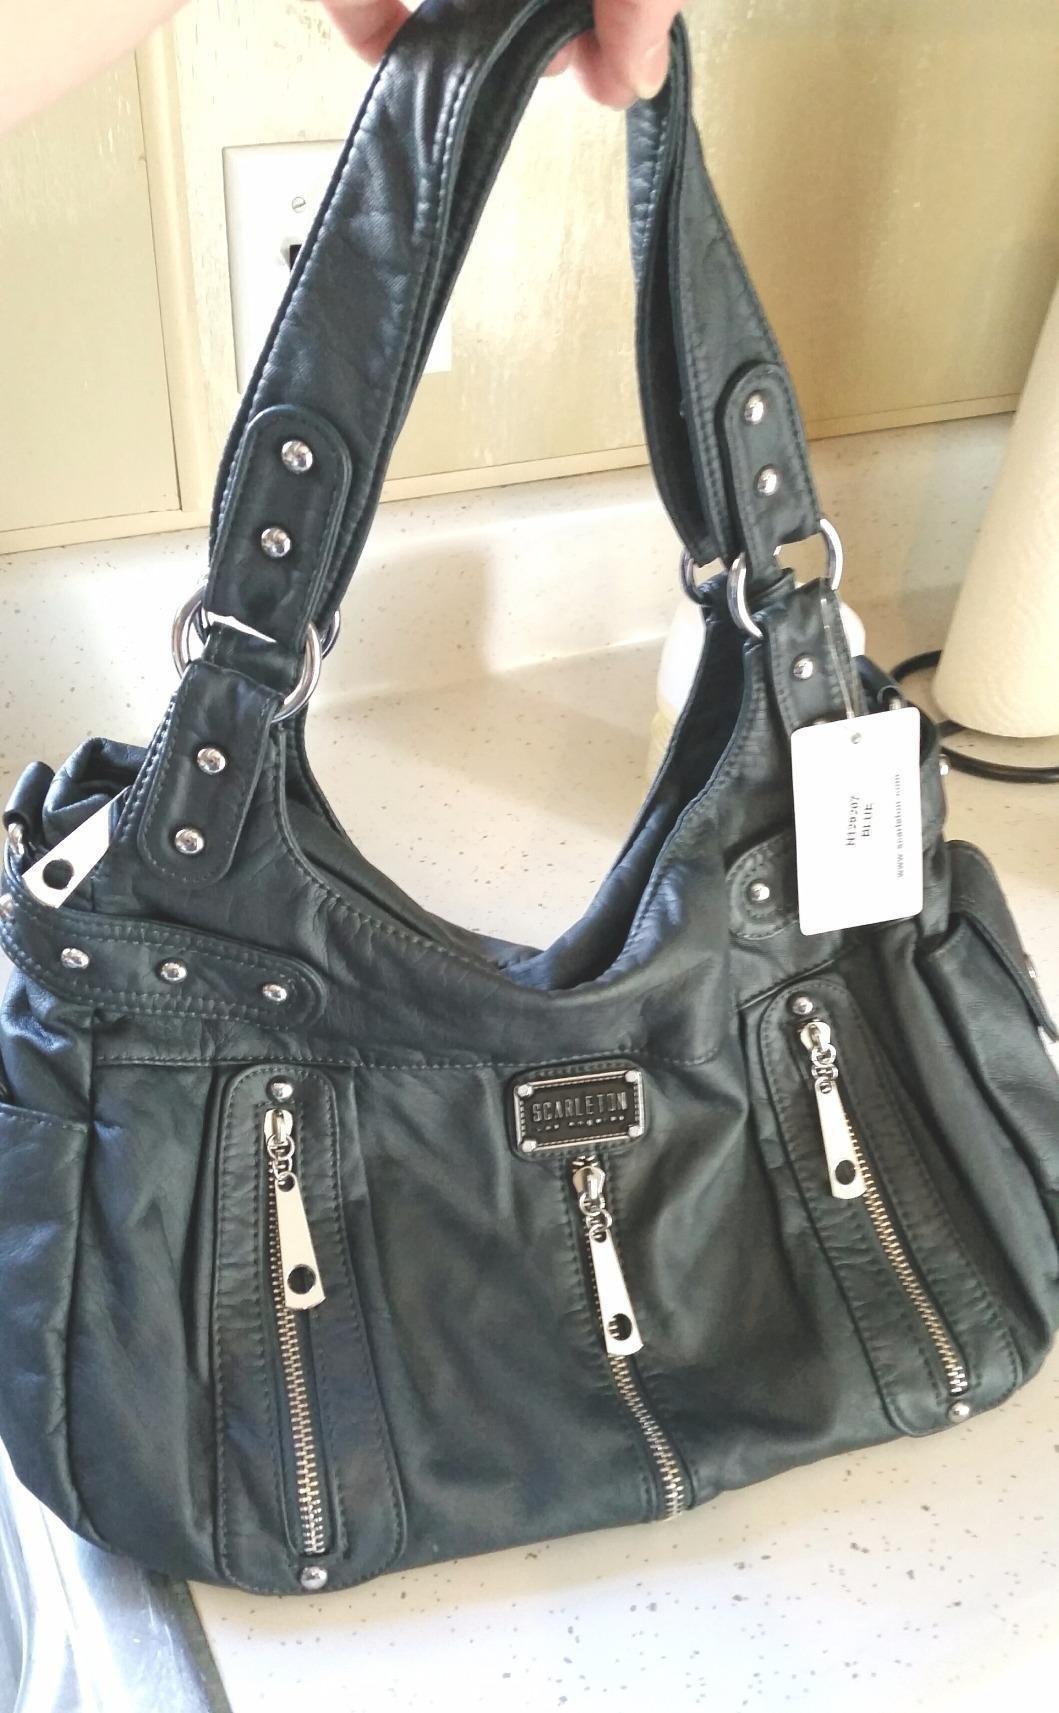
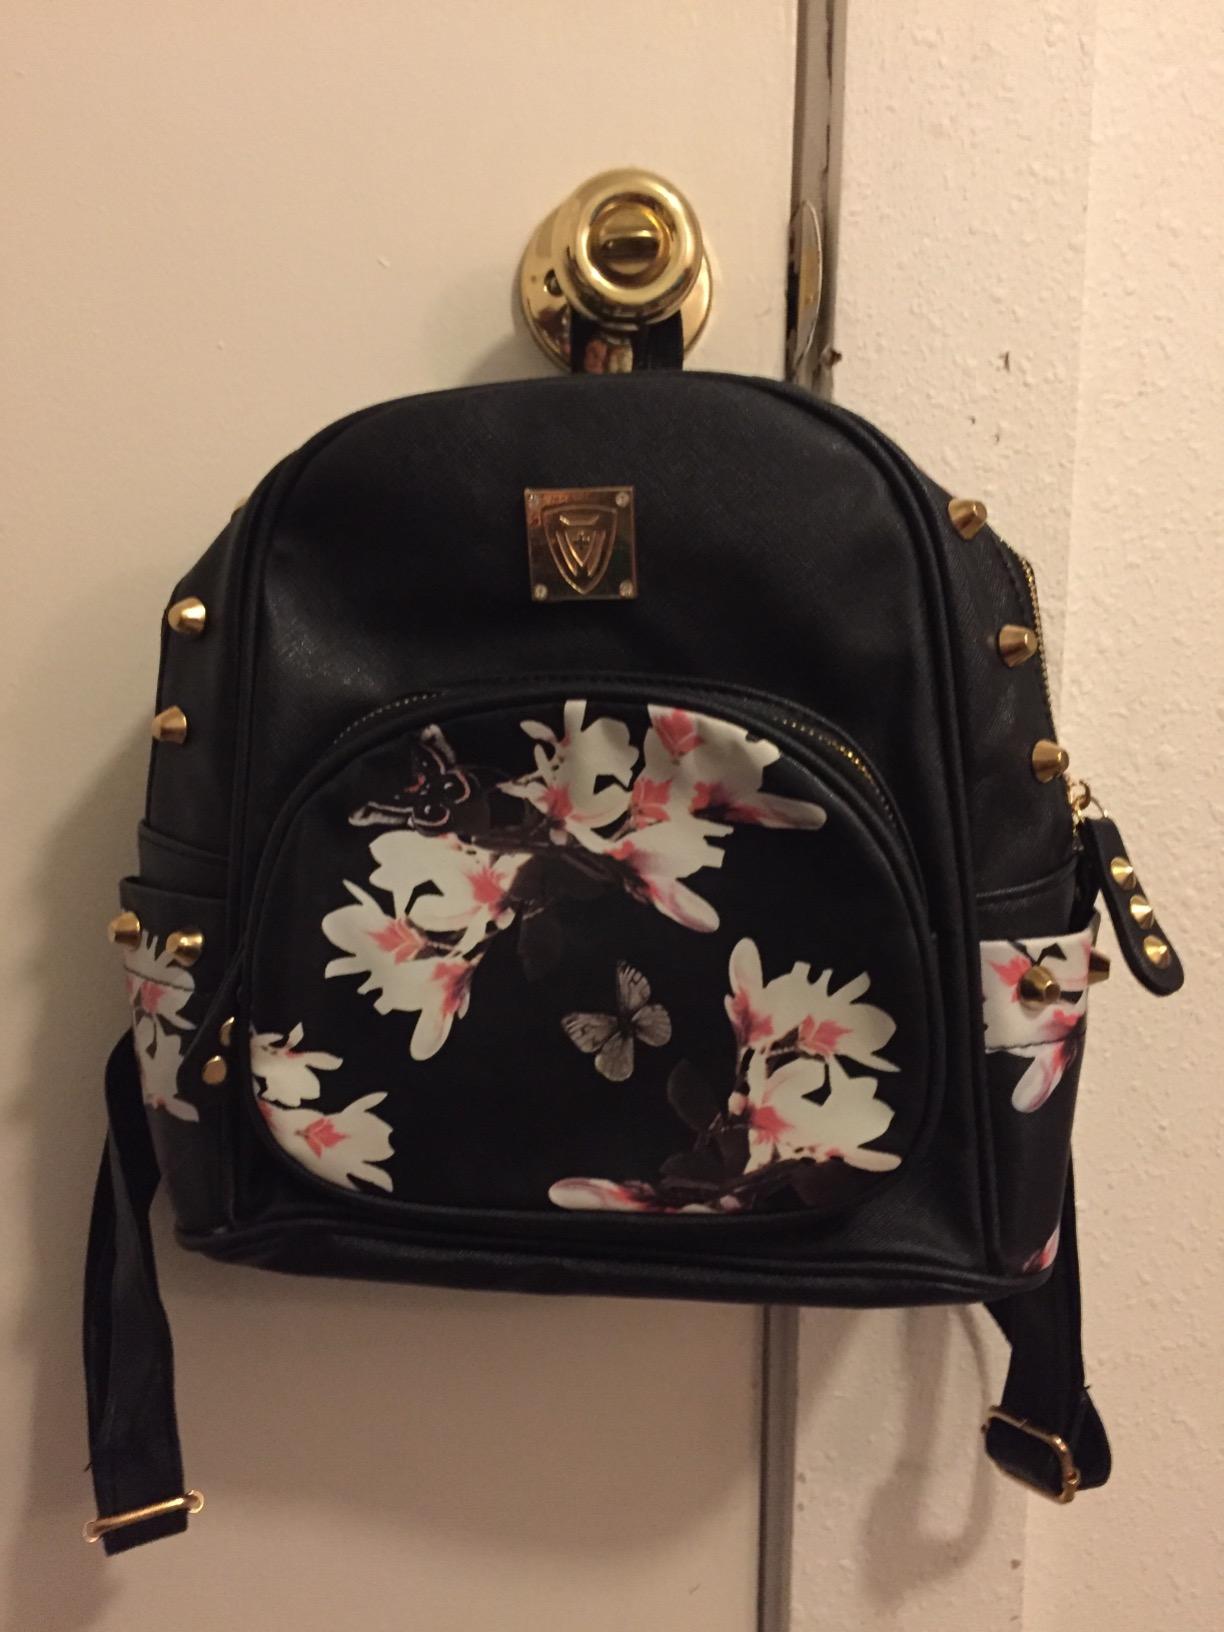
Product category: accessories_handbag
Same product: no